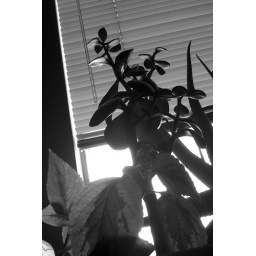
Jade plant in the window